White-bellied blue robin

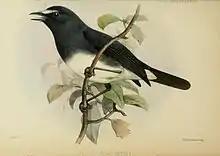
Illustration by Joseph Smit (1867)

This chat-like bird is long-legged and appears chunky with its short tail and wing. Although sharing similar habits and shape, the two species differ in plumage and both may show slight sexual dimorphism. Differences in iris colour between the females have been suggested for "S. albiventris".